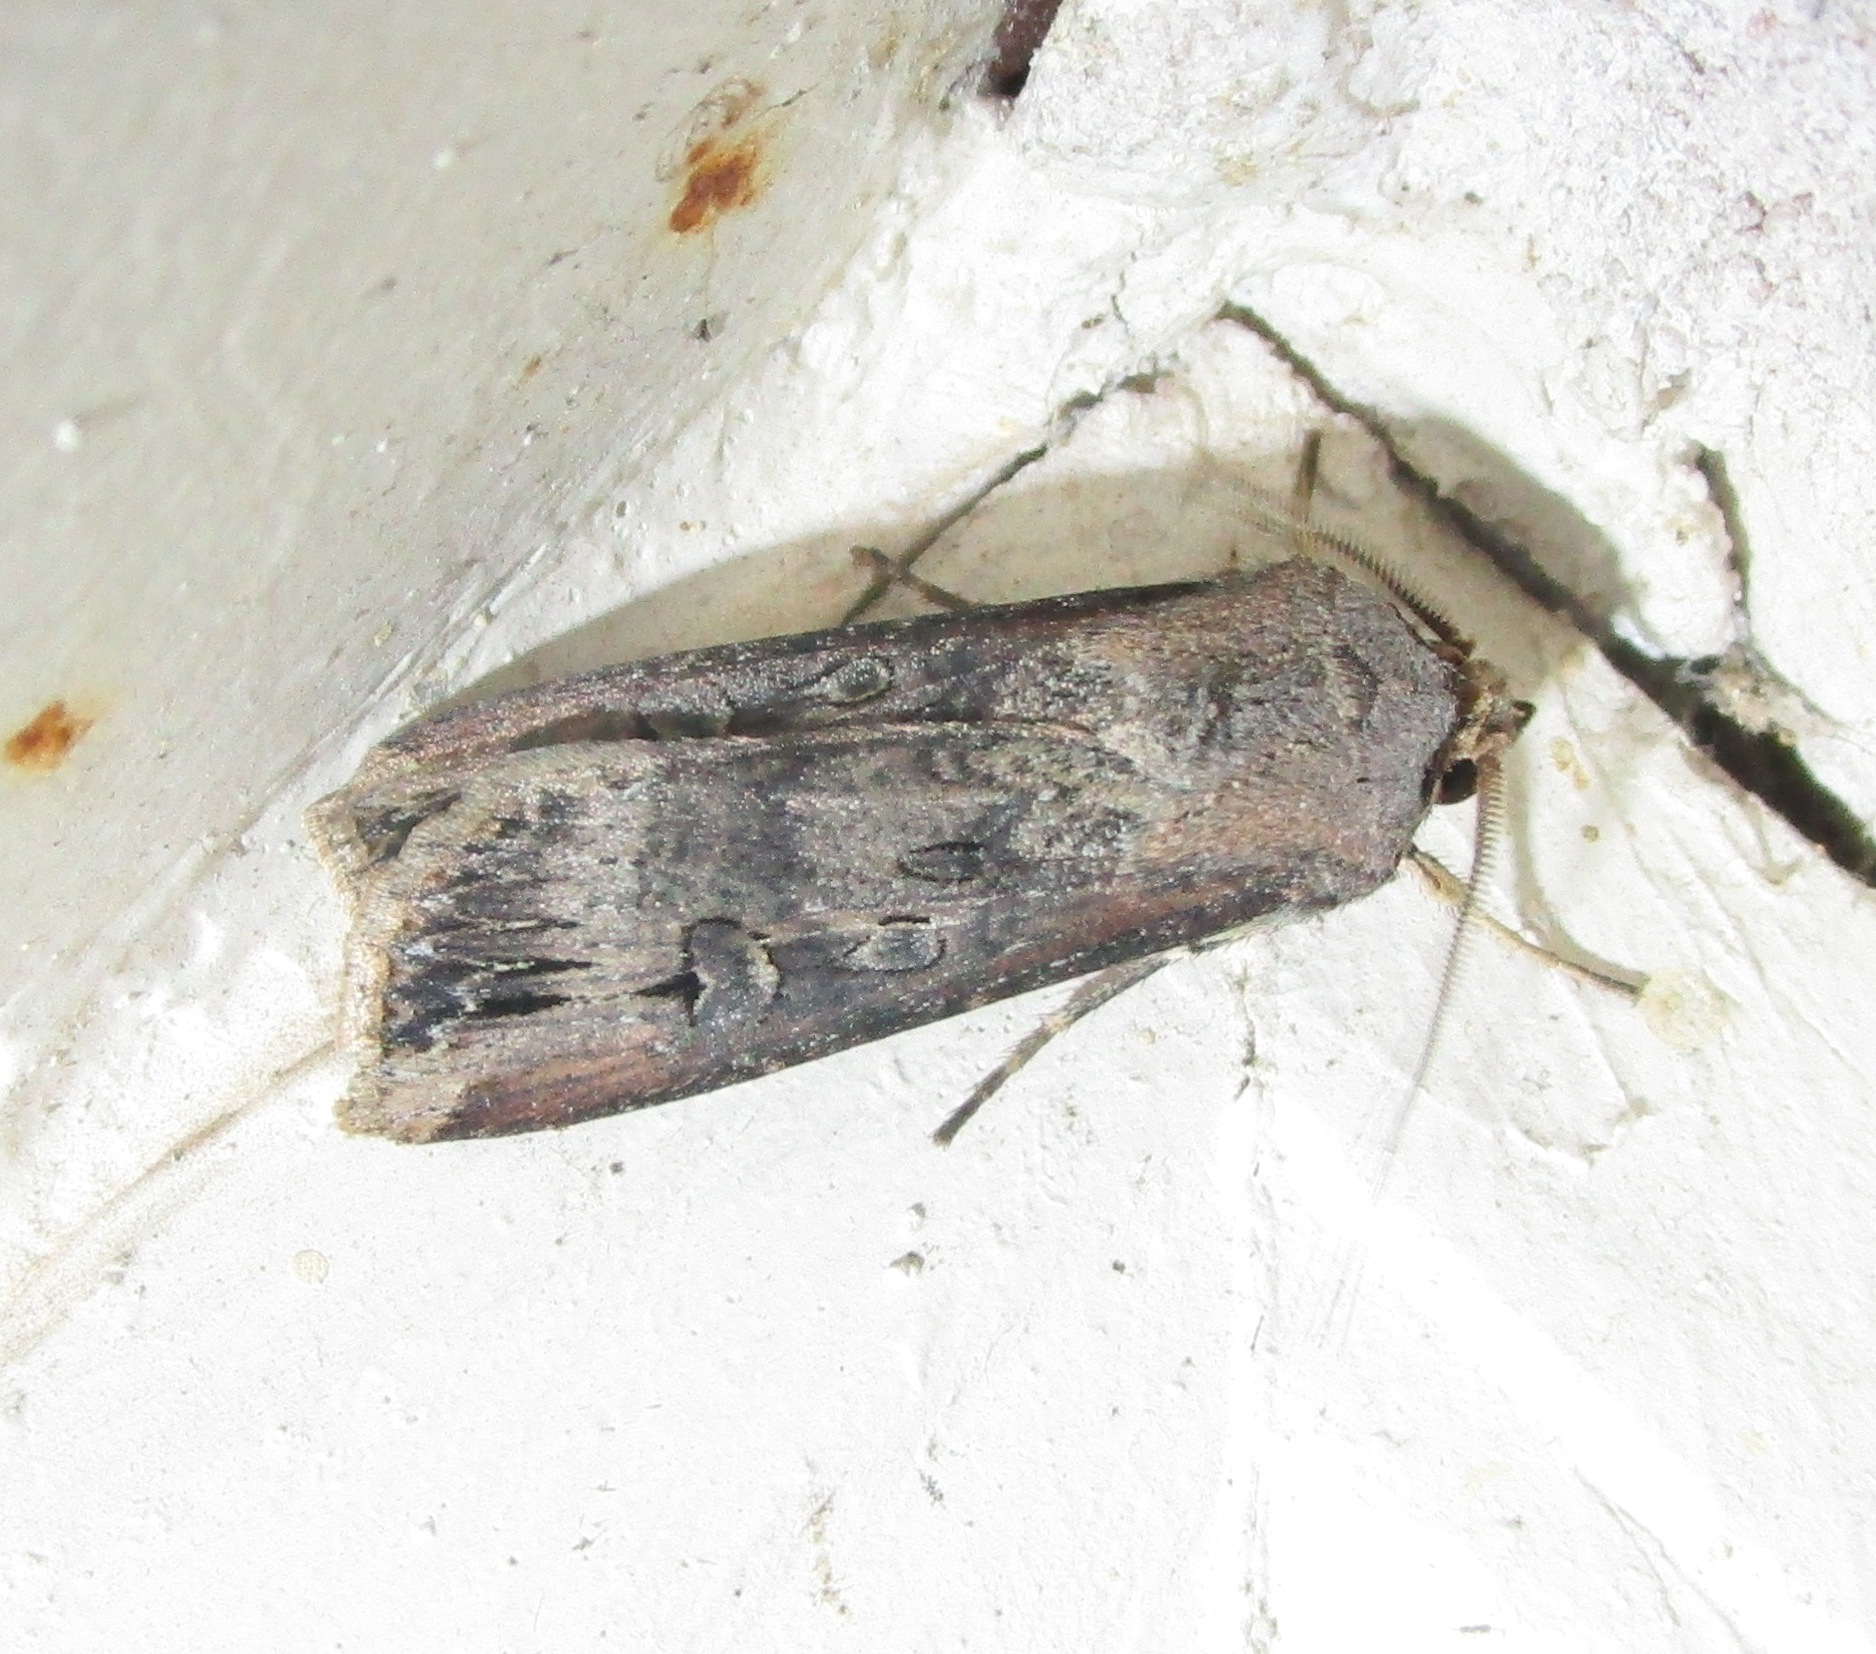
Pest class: cutworms